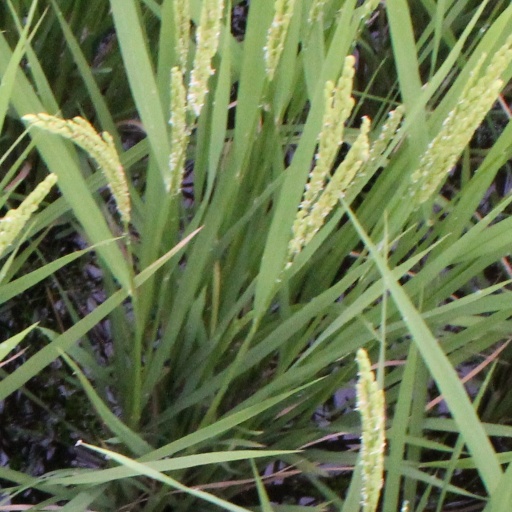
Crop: rice